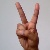
The image shows a hand gesture representing the letter 'V' in Indian Sign Language.